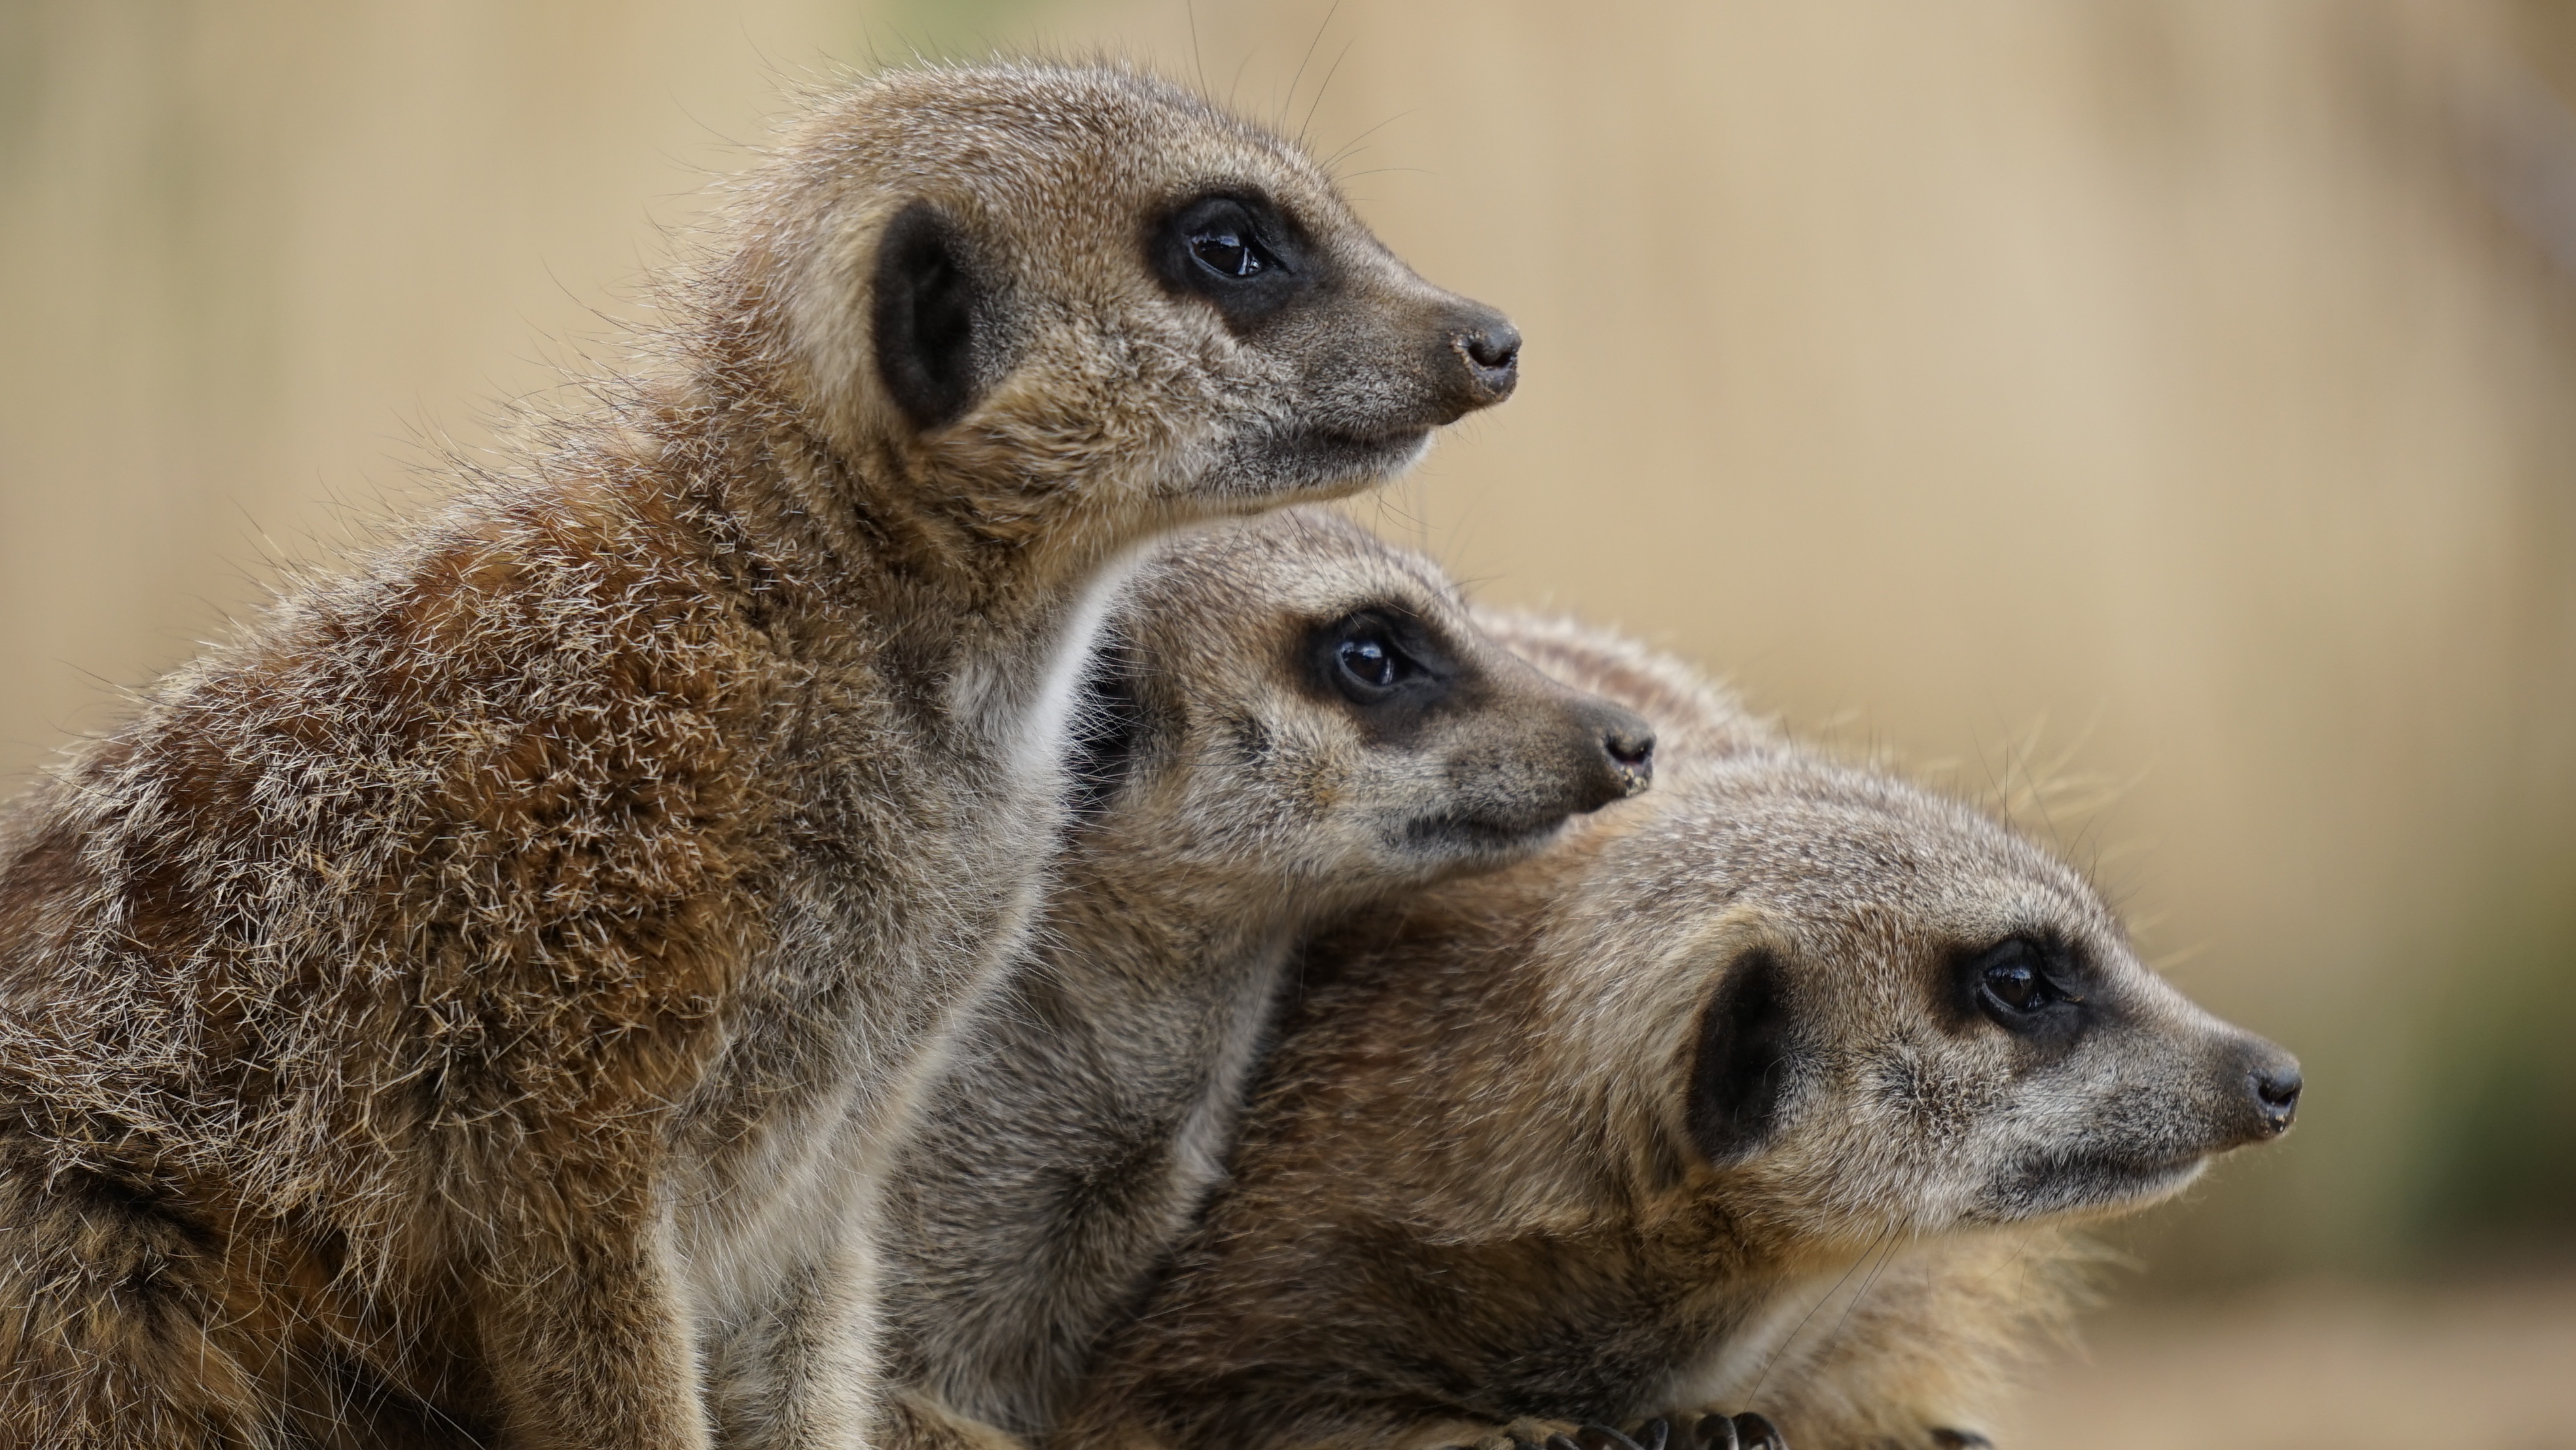
landscape, nature, desert, animal, wildlife, wild, zoo, natural, africa, mammal, national park, fauna, family, vertebrate, meerkat, mongoose, safari, kenya